Beach volleyball at the 2016 Summer Olympics – Women's tournament

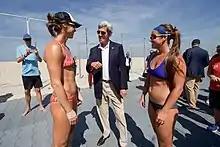
US politician John Kerry speaking with Lauren Fendrick and Brooke Sweat at Copacabana.

The table below shows the ranking of third-placed teams in the preliminary round. The top two teams will advance to next round automatically. The other teams will compete for the two remaining spots. The third-ranked team will play with the sixth-ranked team, and the fourth-ranked team will play with the fifth-ranked team.